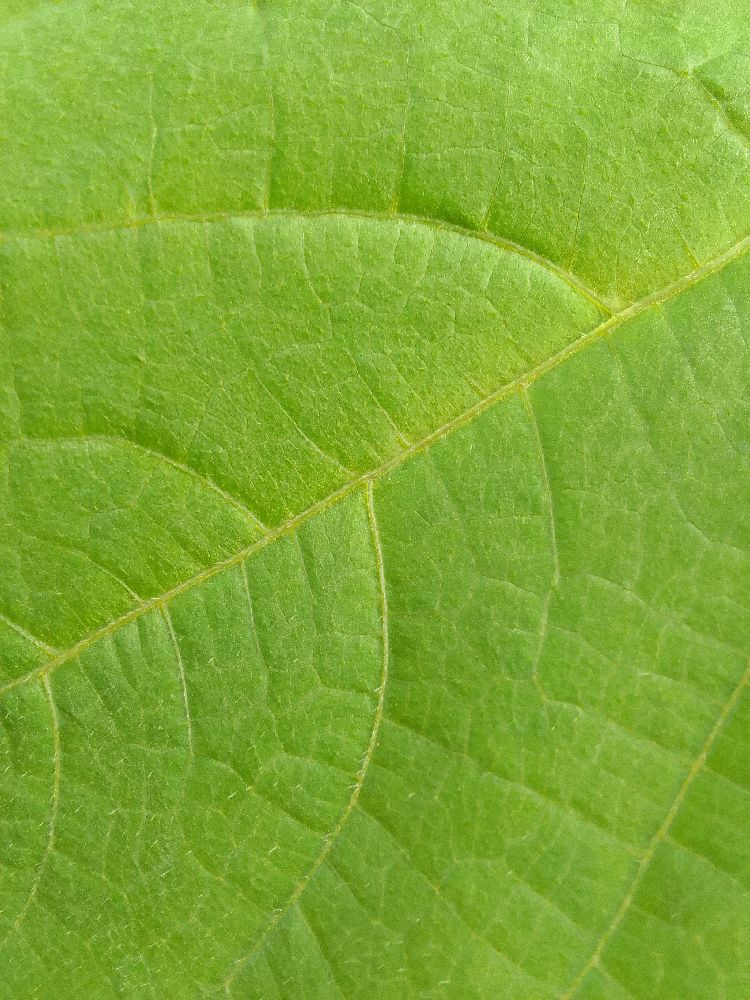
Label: healthy